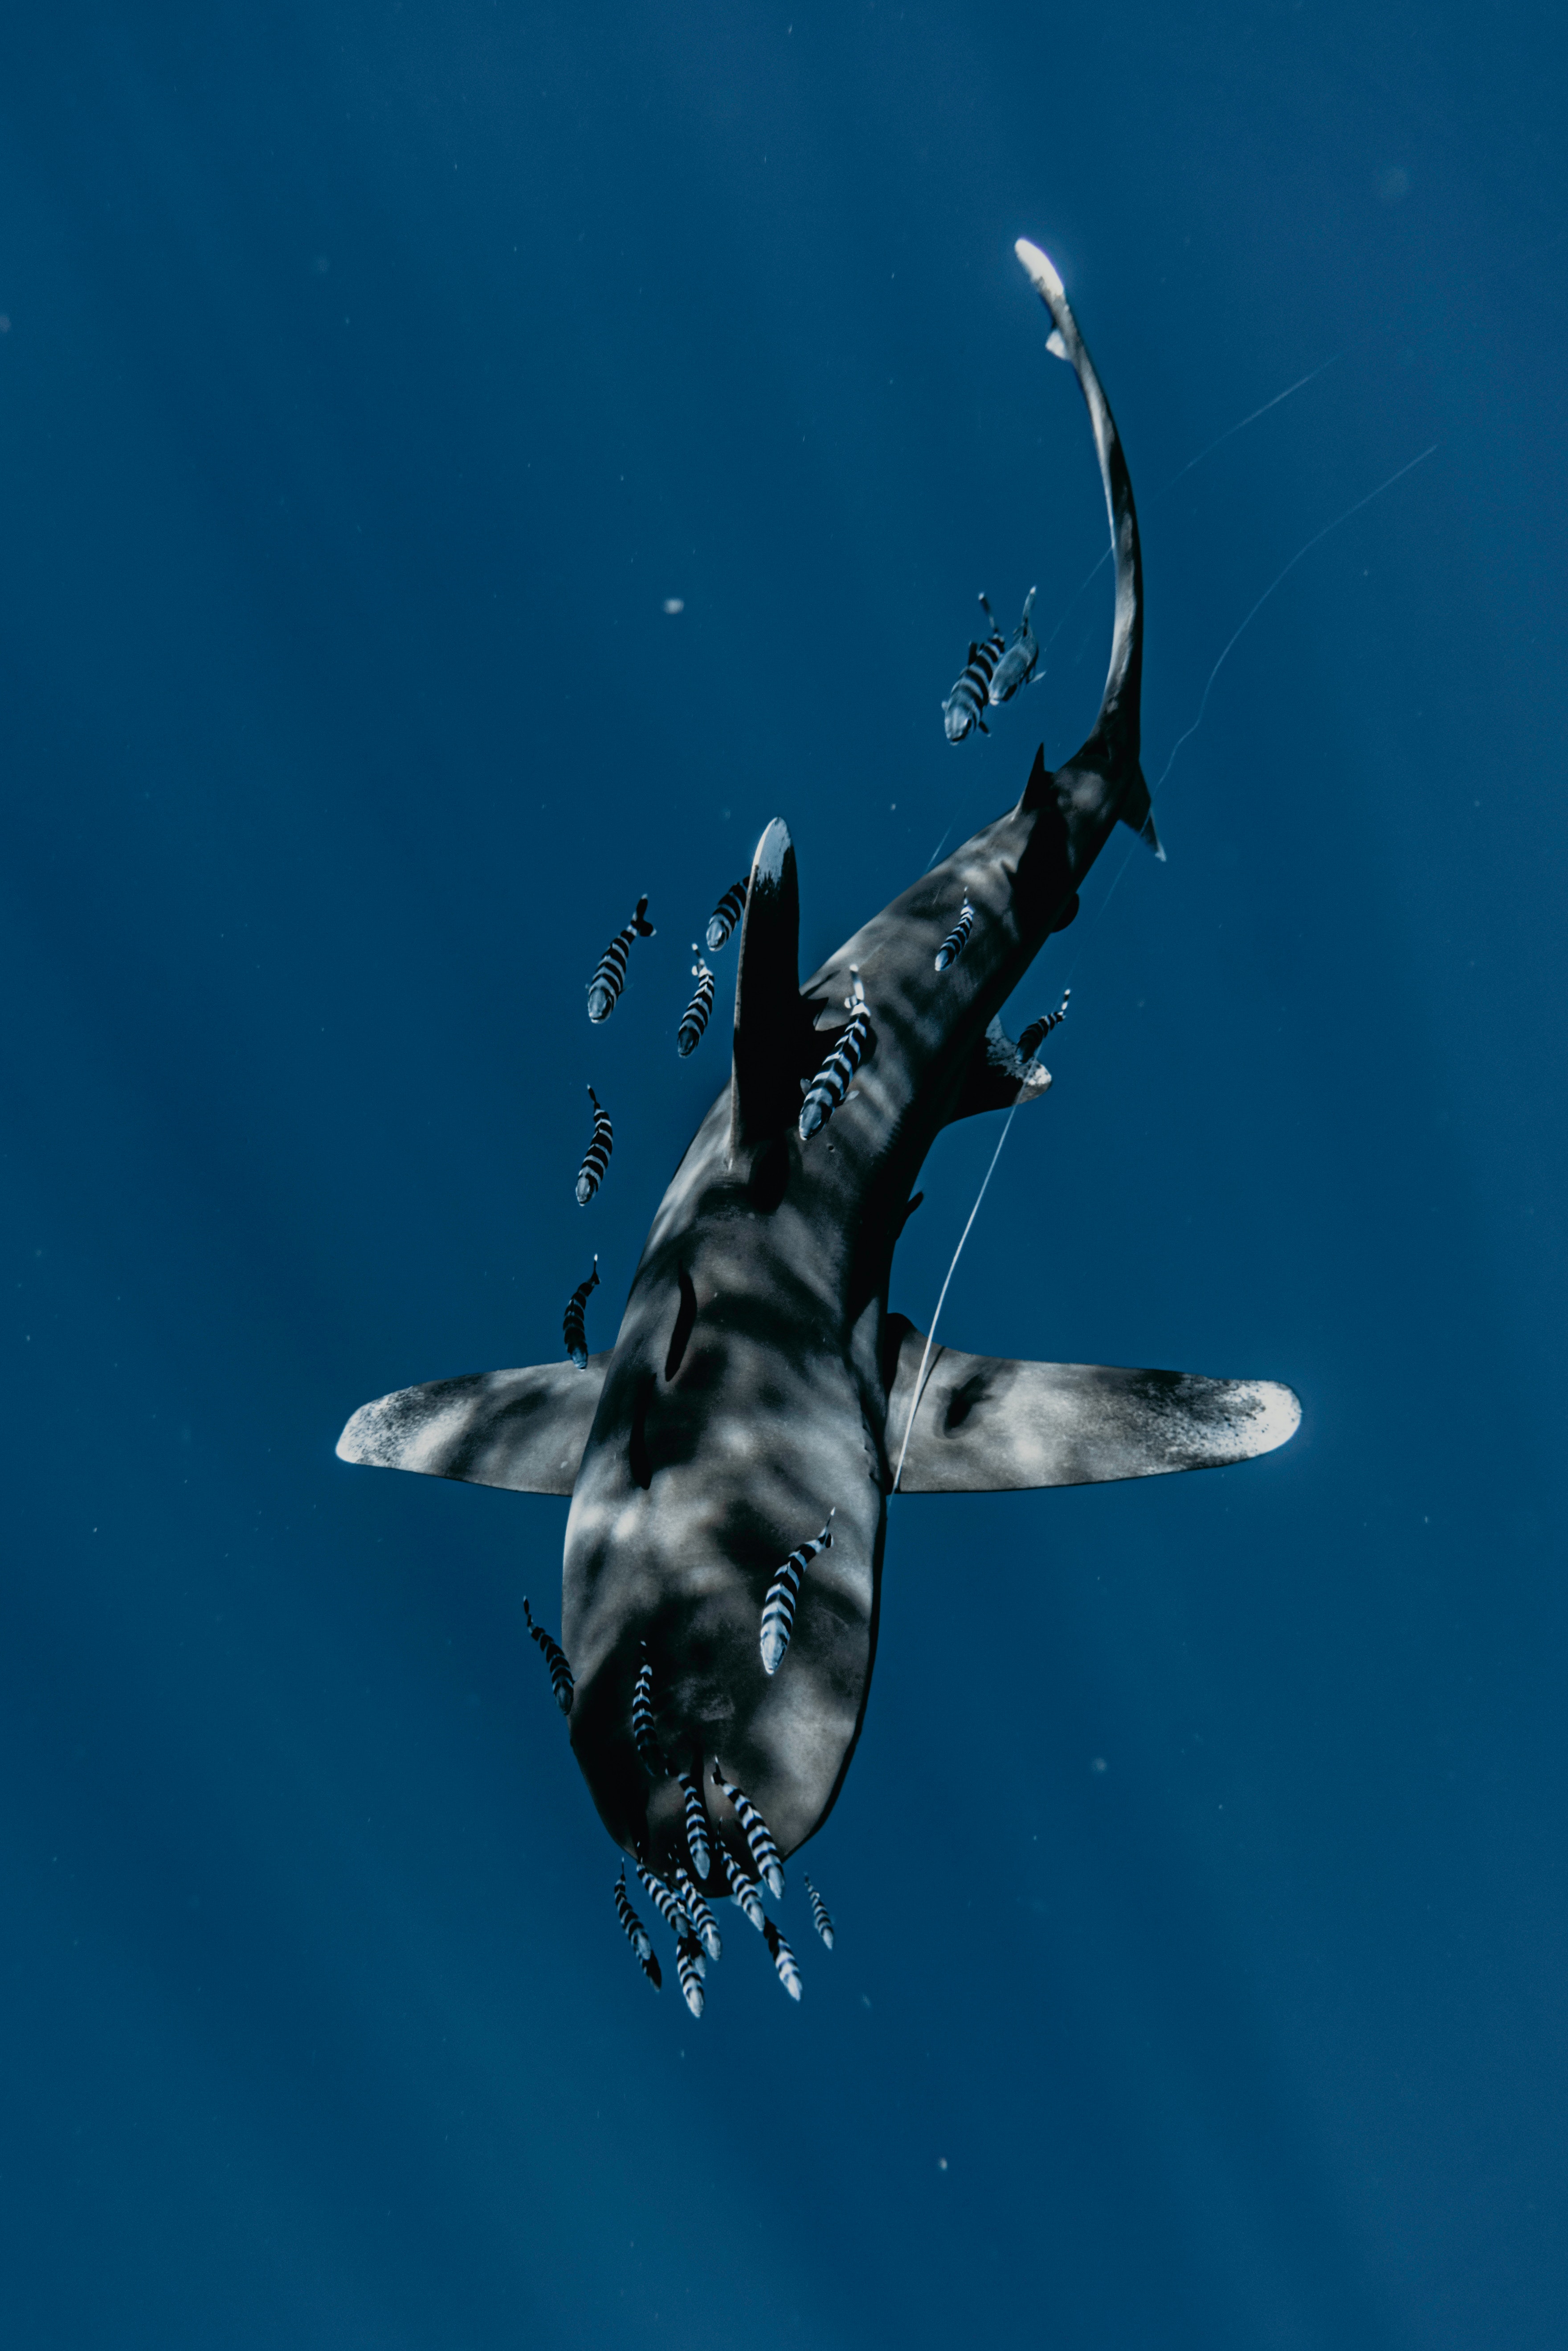
sea, water, fin, fluid, underwater, fish, liquid, marine biology, loggerhead sea turtle, marine mammal, cartilaginous fish, wildlife, ocean, science, cetacea